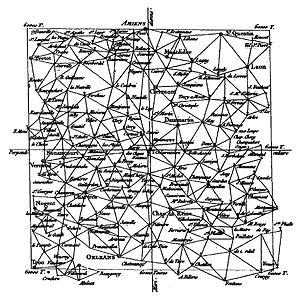
Carte triangulée de 60 000 toises autour de Paris.
La carte de Cassini ou carte de l'Académie est la première carte topographique et géométrique établie à l'échelle du royaume de France dans son ensemble. Il serait plus approprié de parler de carte des Cassini, car elle a été dressée par la famille Cassini, principalement César-François Cassini et son fils Jean-Dominique Cassini au XVIIIᵉ siècle.